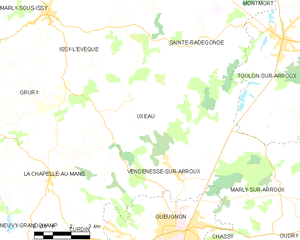
Carte des communes françaises